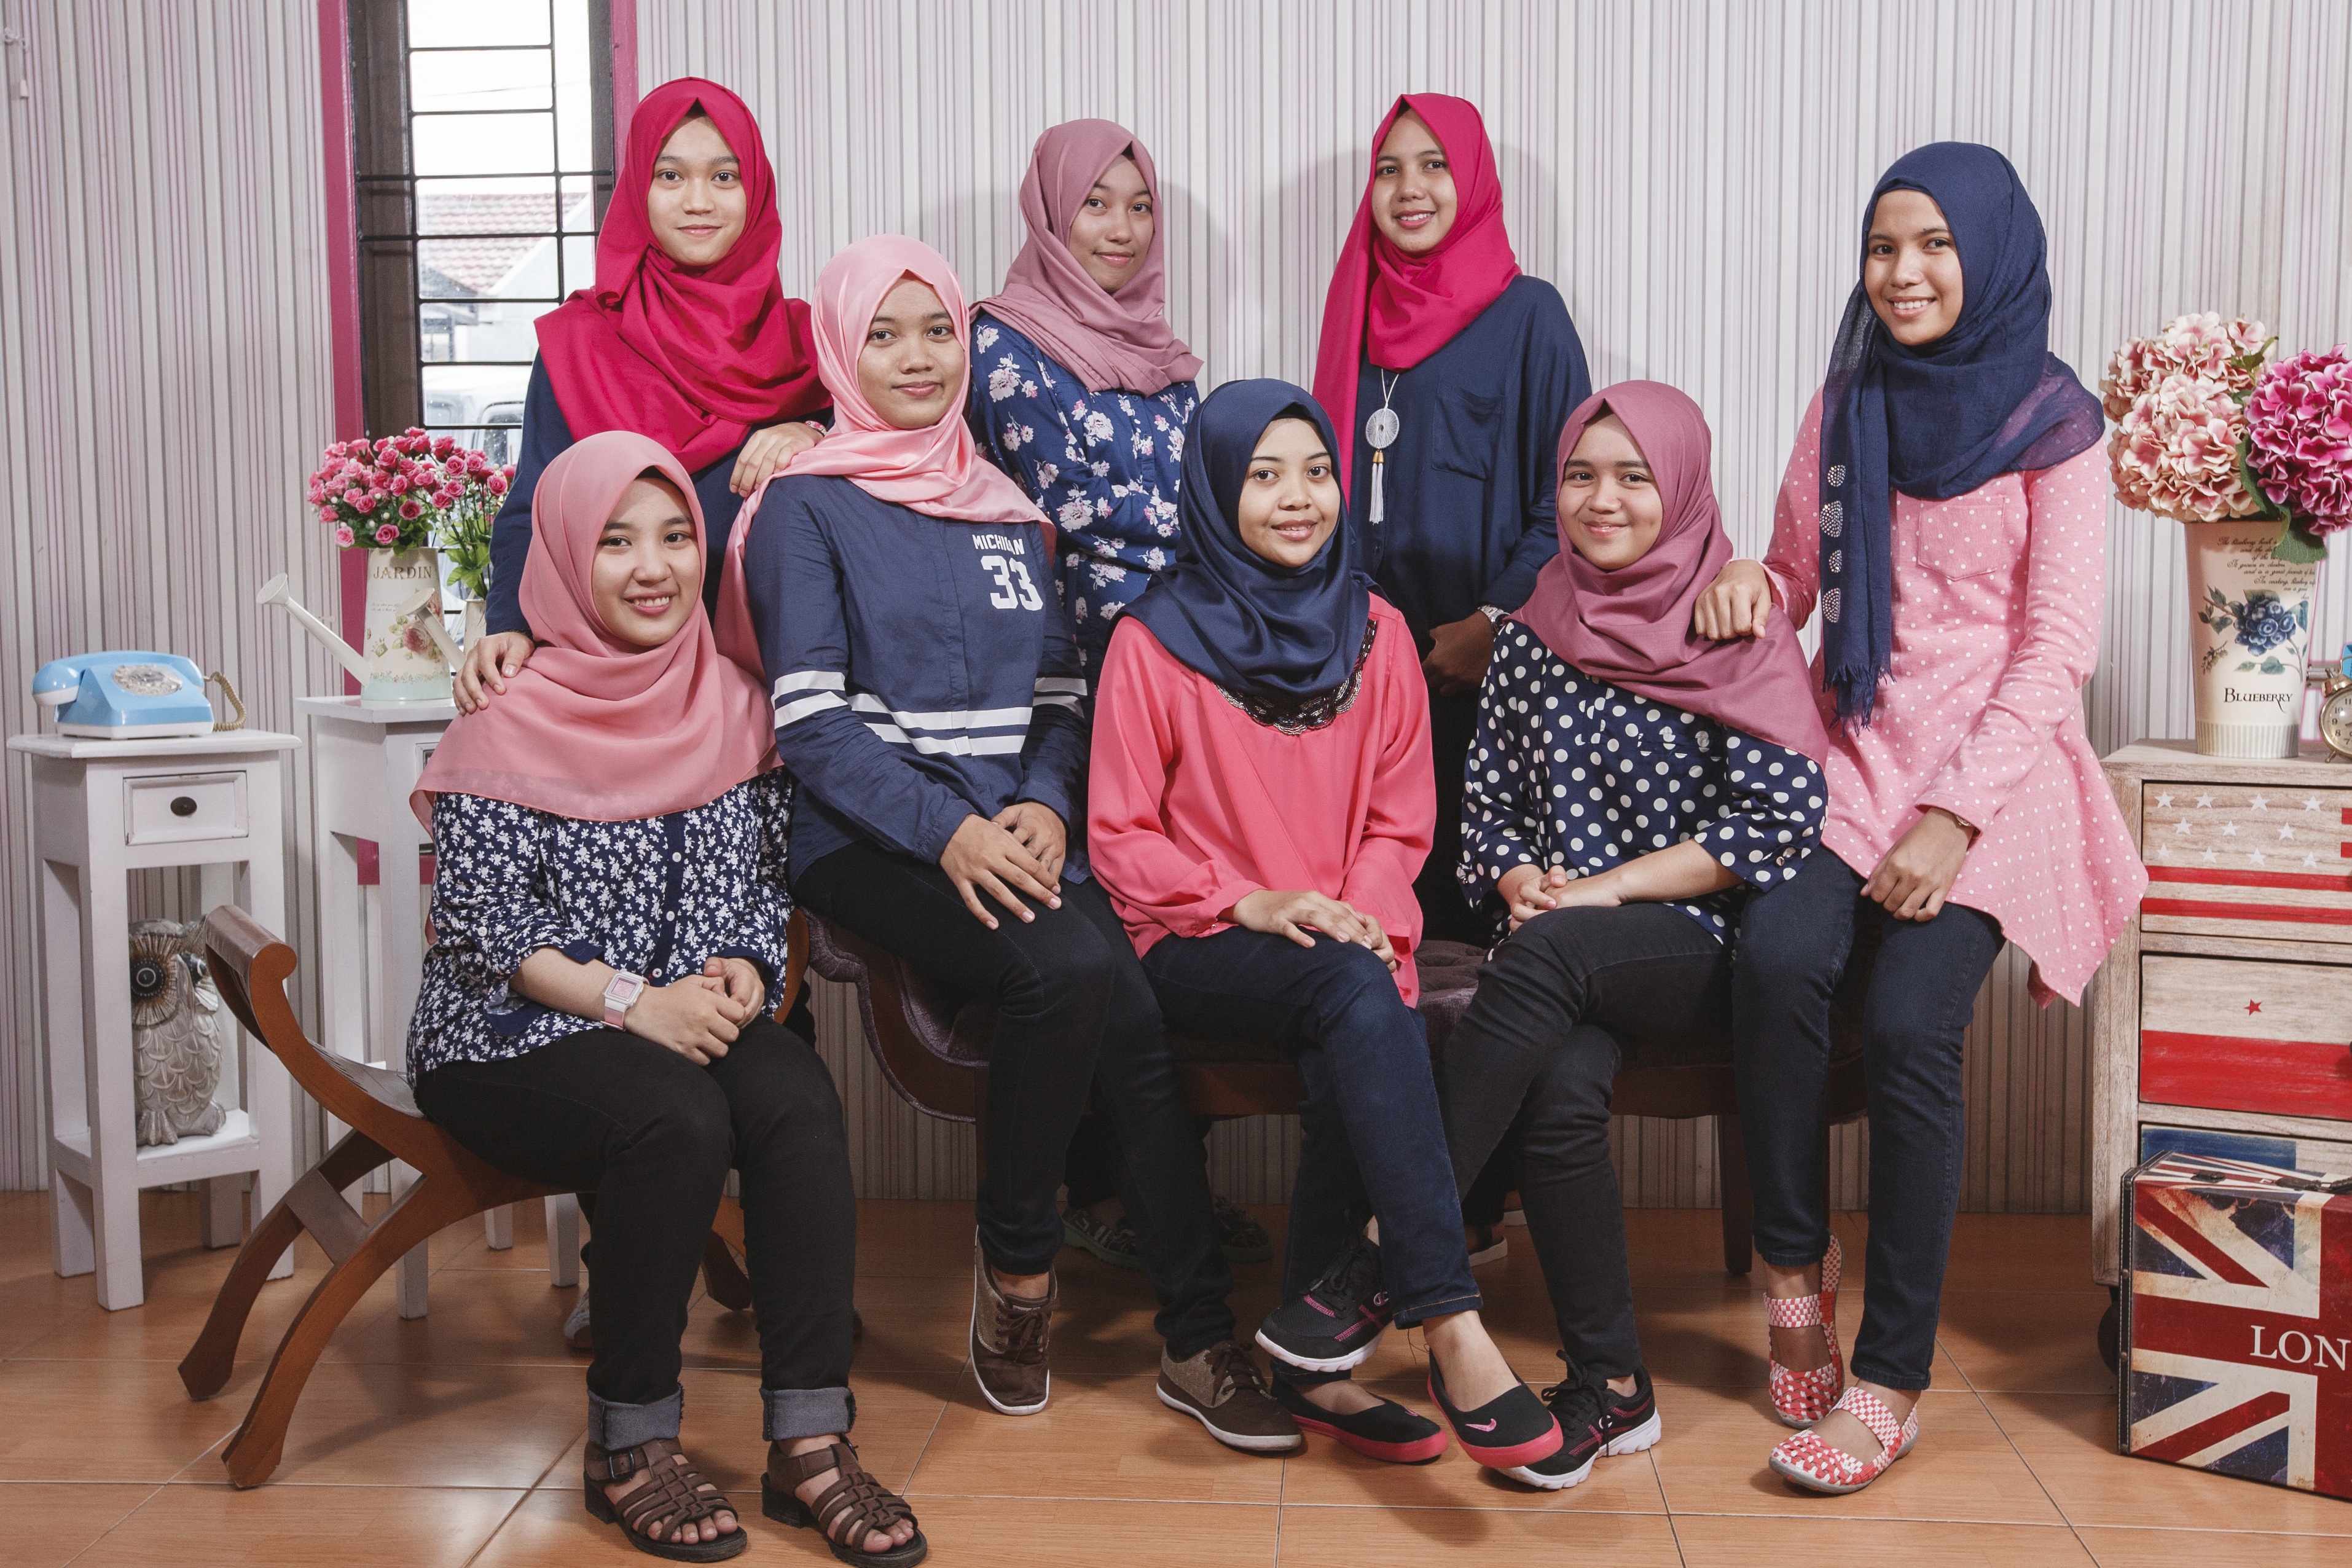
group, people, woman, female, young, fashion, friendship, together, smiling, family, girls, friends, happy, teenagers, happiness, dormitory, indonesian, women friends, happy woman, happy friends, riau